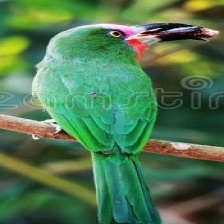
Species: RED BEARDED BEE EATER
Scientific name: NYCTYORNIS AMICTUS
ImageNet parent category: bee_eater